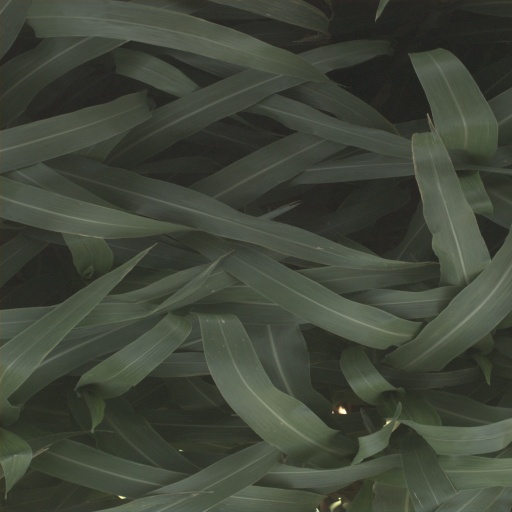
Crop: sorghum